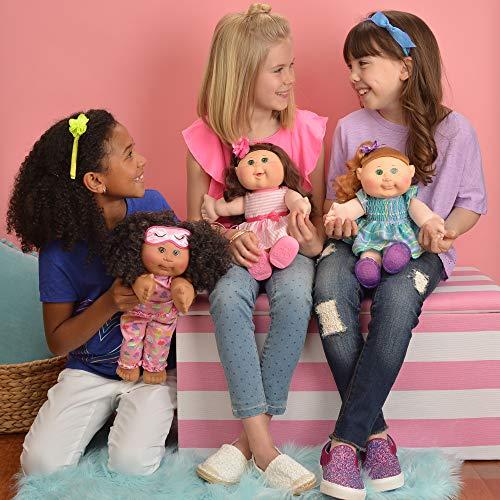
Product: Cabbage Patch Kids, CPK 14" Kids - Brunette Hair/Green Eye Girl Doll
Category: Toys & Games | Dolls & Accessories | Dolls
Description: Celebrate 35 years with Cabbage Patch Kids by making the promise to love and care for your kid.
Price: $34.91
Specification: ProductDimensions:12x5.3x14.5inches|ItemWeight:1pounds|ShippingWeight:1.65pounds(Viewshippingratesandpolicies)|DomesticShipping:ItemcanbeshippedwithinU.S.|InternationalShipping:ThisitemcanbeshippedtoselectcountriesoutsideoftheU.S.LearnMore|ASIN:B07967XYW7|Itemmodelnumber:38602|Manufacturerrecommendedage:3yearsandup